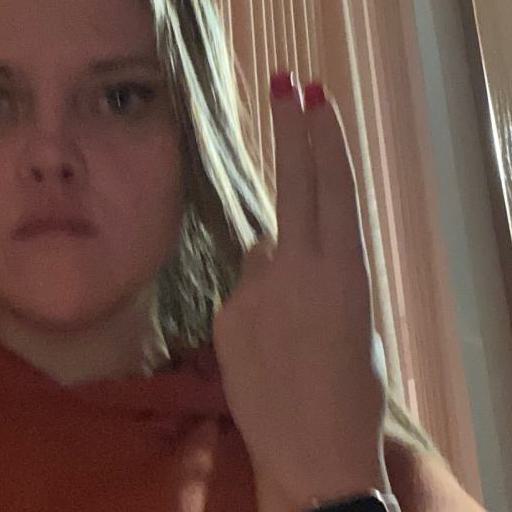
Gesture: two_up_inverted